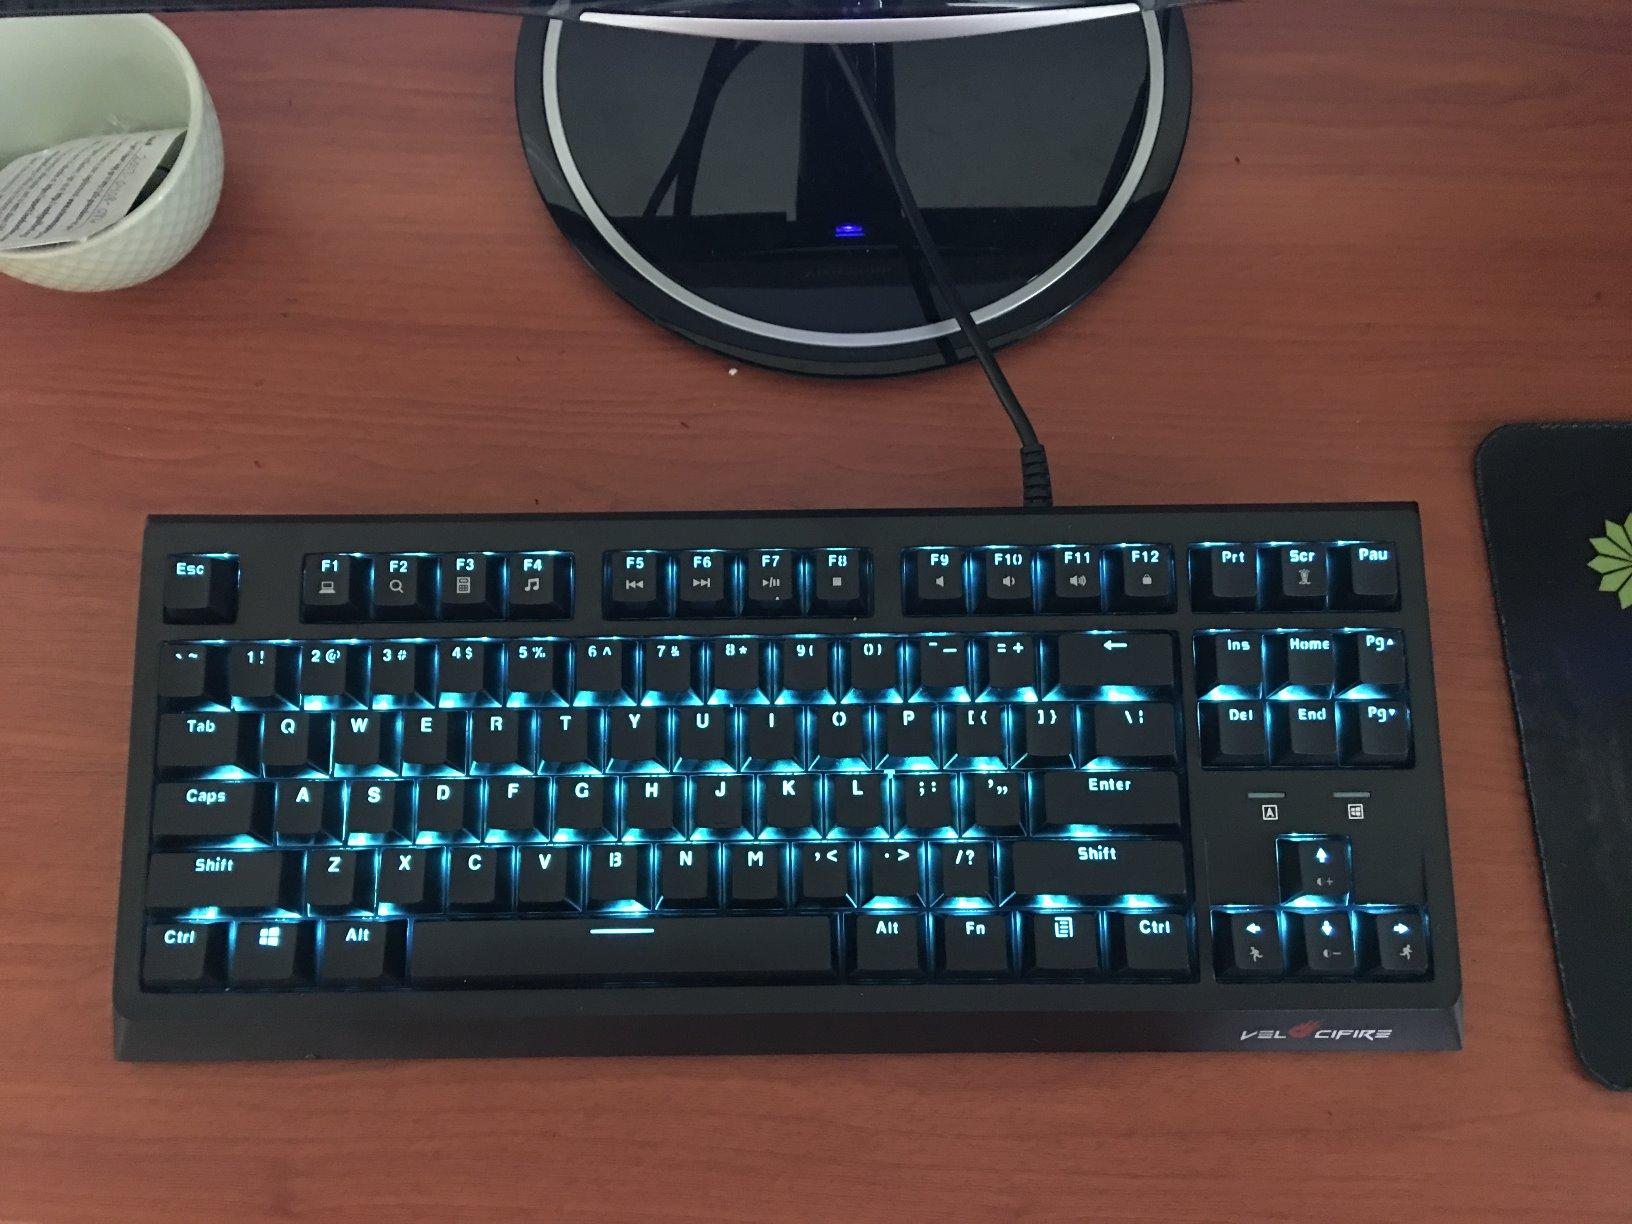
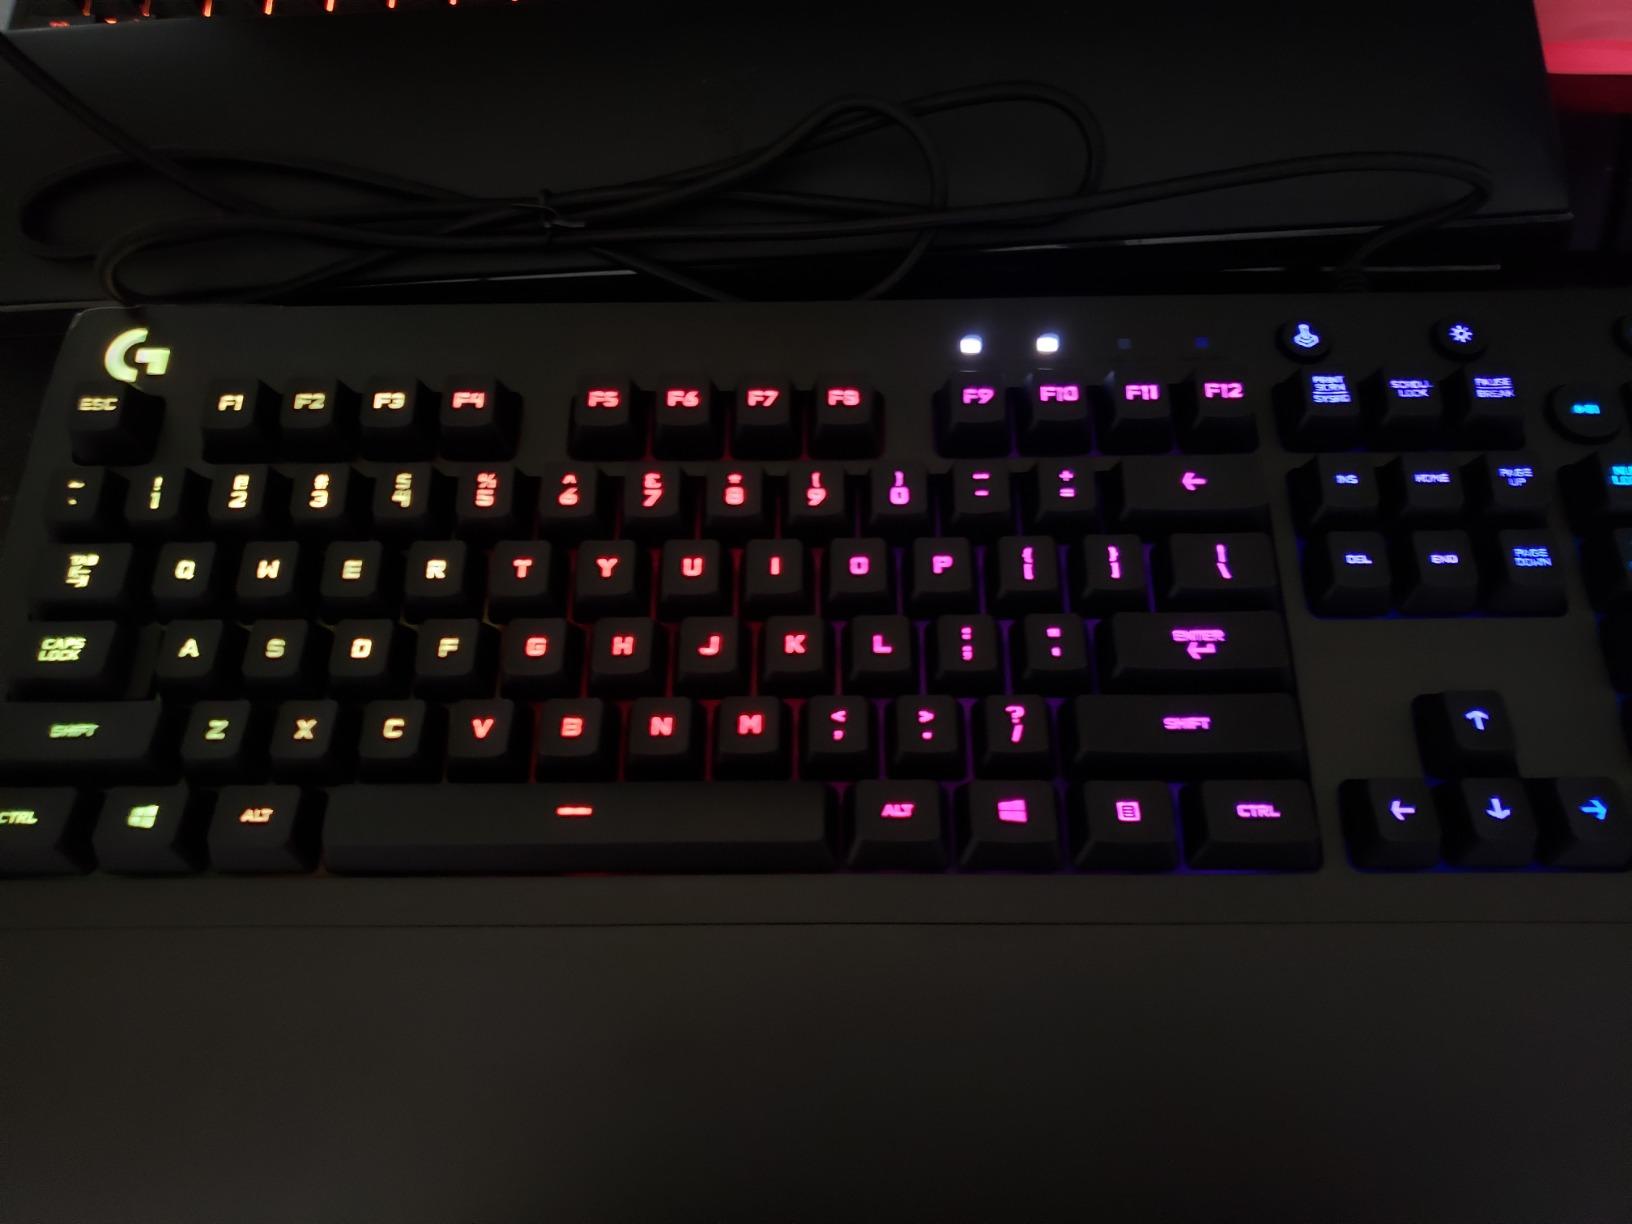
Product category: keyboard
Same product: no